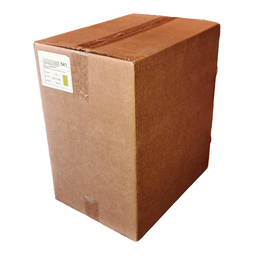
Label: cardboard